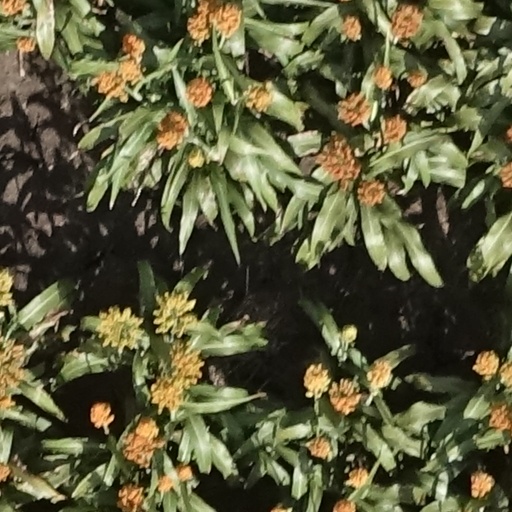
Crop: sorghum